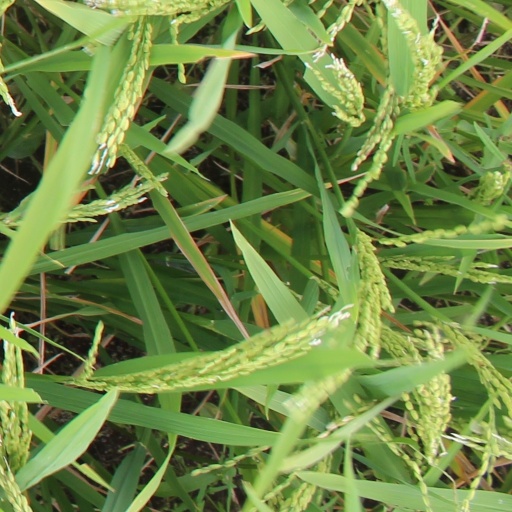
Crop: rice